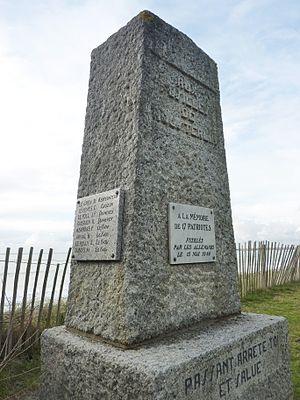
Dunes de Mousterlin
Mousterlin est le nom d'un marais, le marais de Mousterlin, qui est un site naturel protégé situé sur la commune de Fouesnant dans le département du Finistère, propriété du conservatoire du littoral, situé entre la pointe de Mousterlin et la pointe de Beg Meil ; c'est aussi le nom d'une pointe, la pointe de Mousterlin, située juste à l'ouest du marais précité, également sur le territoire de la commune de Fouesnant ; c'est également le nom du cordon littoral des dunes domaniales de Mousterlin, à l'ouest de la Pointe de Mousterlin, qui sépare la Mer Blanche de l'Océan Atlantique ; c'est enfin le nom d'un hameau, Mousterlin, qui fait aussi partie de commune de Fouesnant.
Fouesnant est une commune du département du Finistère, dans la région Bretagne, en France. La commune est le chef-lieu du canton de Fouesnant ainsi que de la communauté de communes du Pays Fouesnantais.